Place de la République, Strasbourg

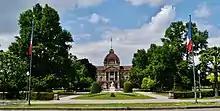
Trees on the Place de la République

The Place de la République is a square (four sides of identical lengths) surrounding a circular public garden crossed by a north-west and a south-east axis. The area was originally occupied by a section of the city walls, which were demolished after the Franco-Prussian War. An ancient Jewish cemetery was located on grounds near to the river; it is assumed to be the place where the Jews of Strasbourg were burned at the stake in 1349.